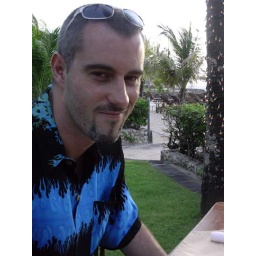
Me looking forward to seafood in his new Bali boy shirt